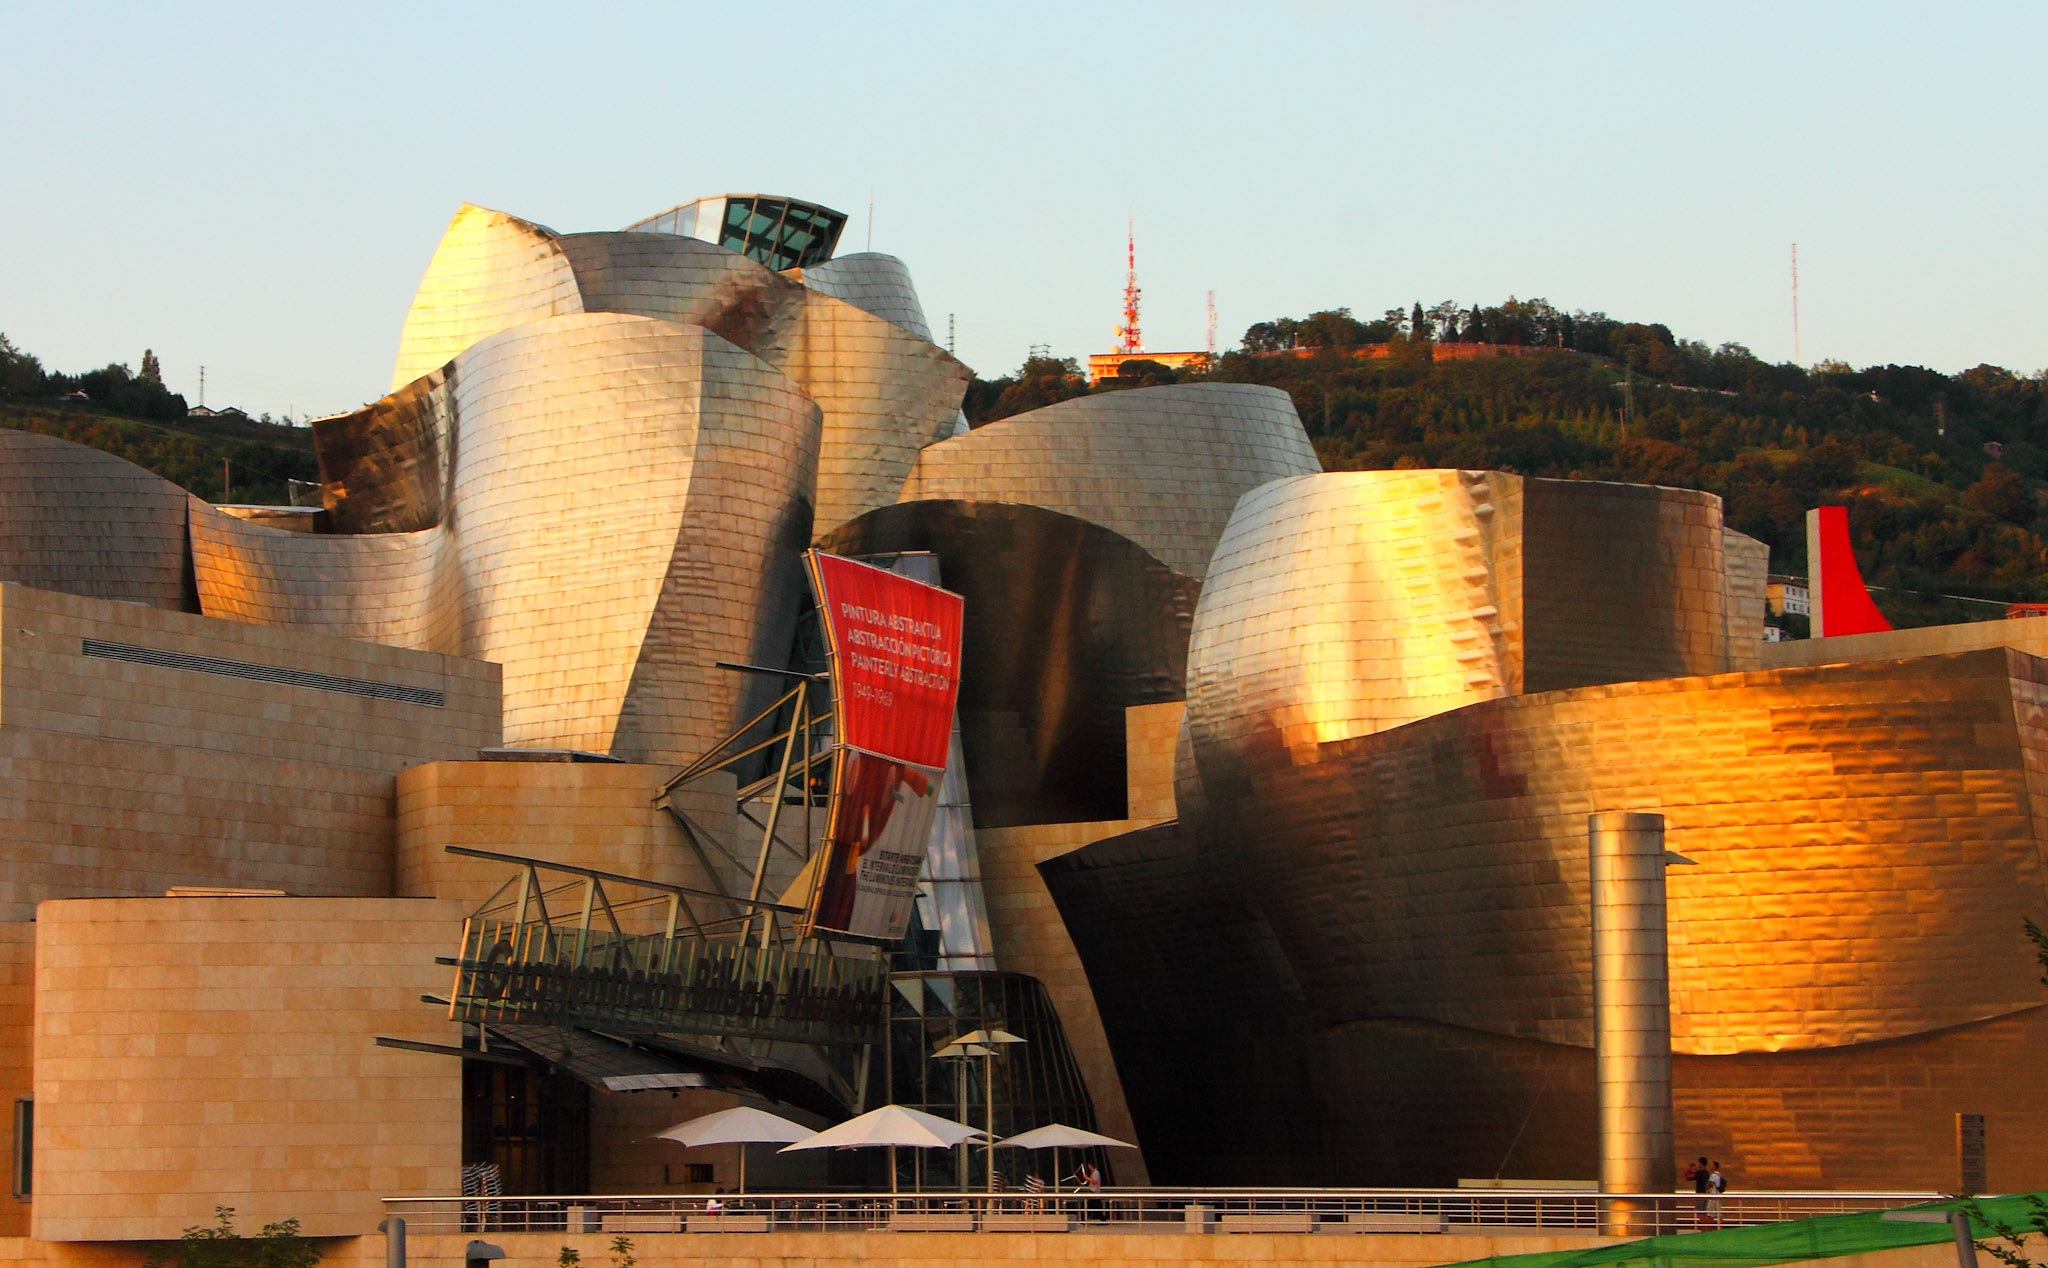
architecture, travel, museum, metal, artwork, places of interest, art, spain, bilbao, guggenheim, art museum, guggenheim museum